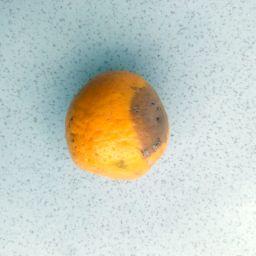
Fruit: Orange
Quality: Bad